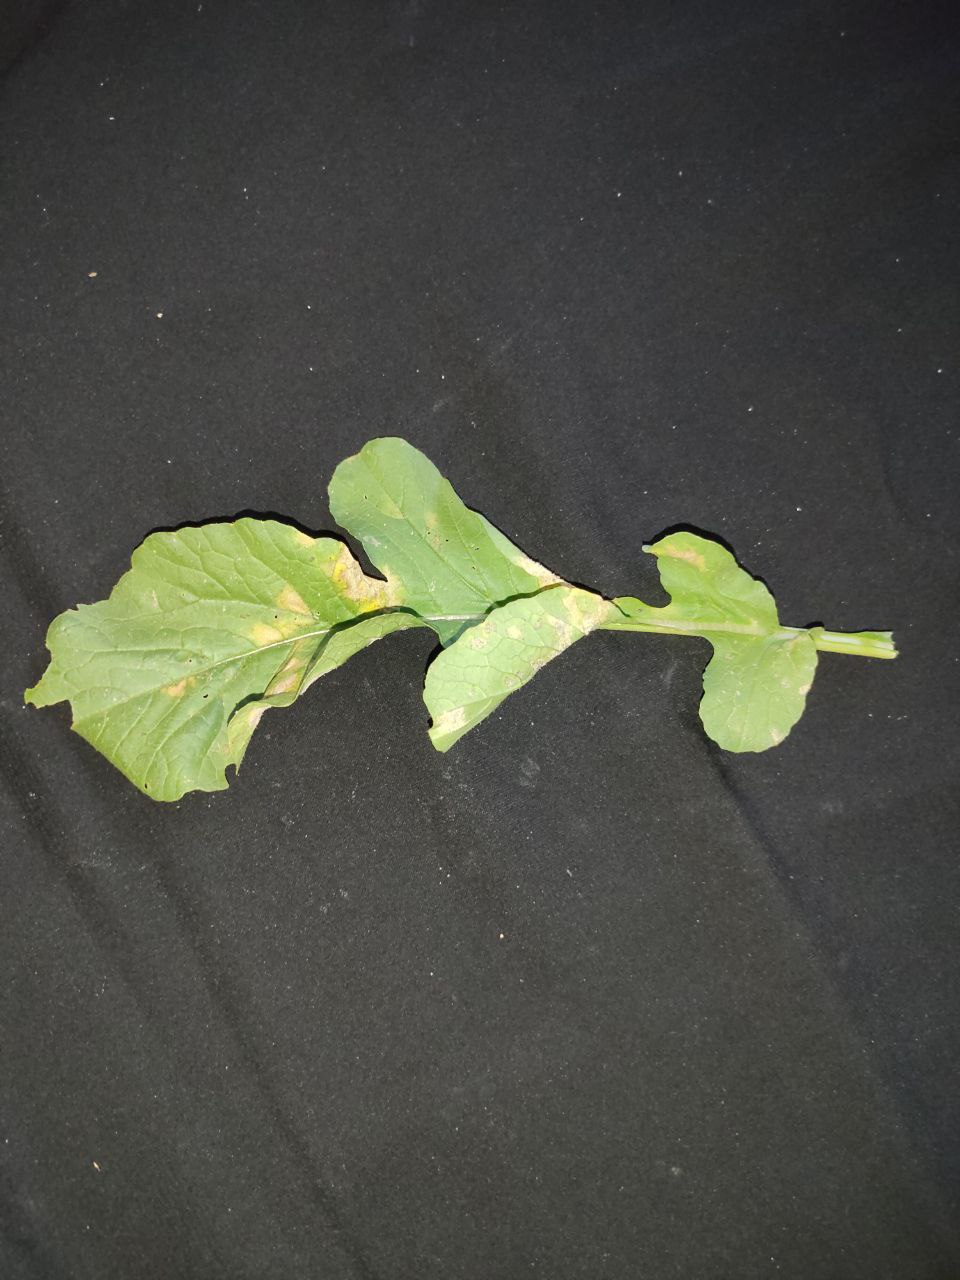
Label: Mosaic virus